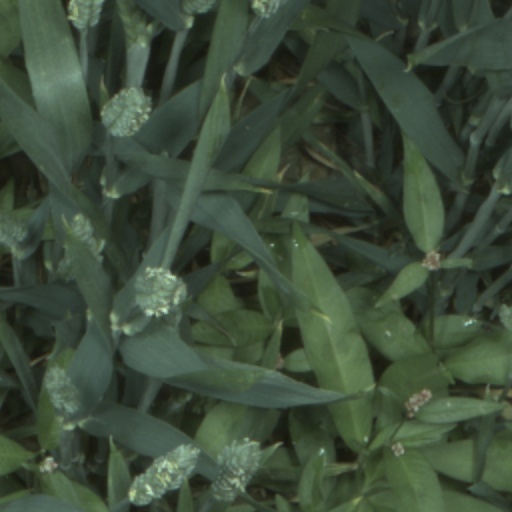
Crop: wheat